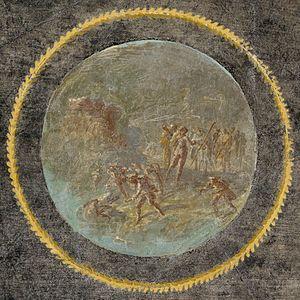
Dans la mythologie grecque, Laomédon, fils d'Ilos et d'Eurydice, est le second roi mythique de Troie, au XIVᵉ siècle av. J.-C. ou au XIIIᵉ siècle av. J.-C. Il est notamment le père de Priam, roi de Troie au cours de la guerre contre les Grecs, et d'Hésione qu'il fait enchaîner à un rocher, la sacrifiant au monstre marin Céto, envoyé de la colère de Poséidon. Elle est sauvée grâce à l'intervention d'Héraclès. Il fait bâtir le mur qui protège sa ville par les dieux Apollon et Poséidon. Refusant de les rétribuer, il attire leur courroux sur lui et ses sujets. Son histoire met souvent en avant sa mauvaise foi et ses parjures à l'encontre des dieux et d'Héraclès. Sa légende préfigure la guerre de Troie.